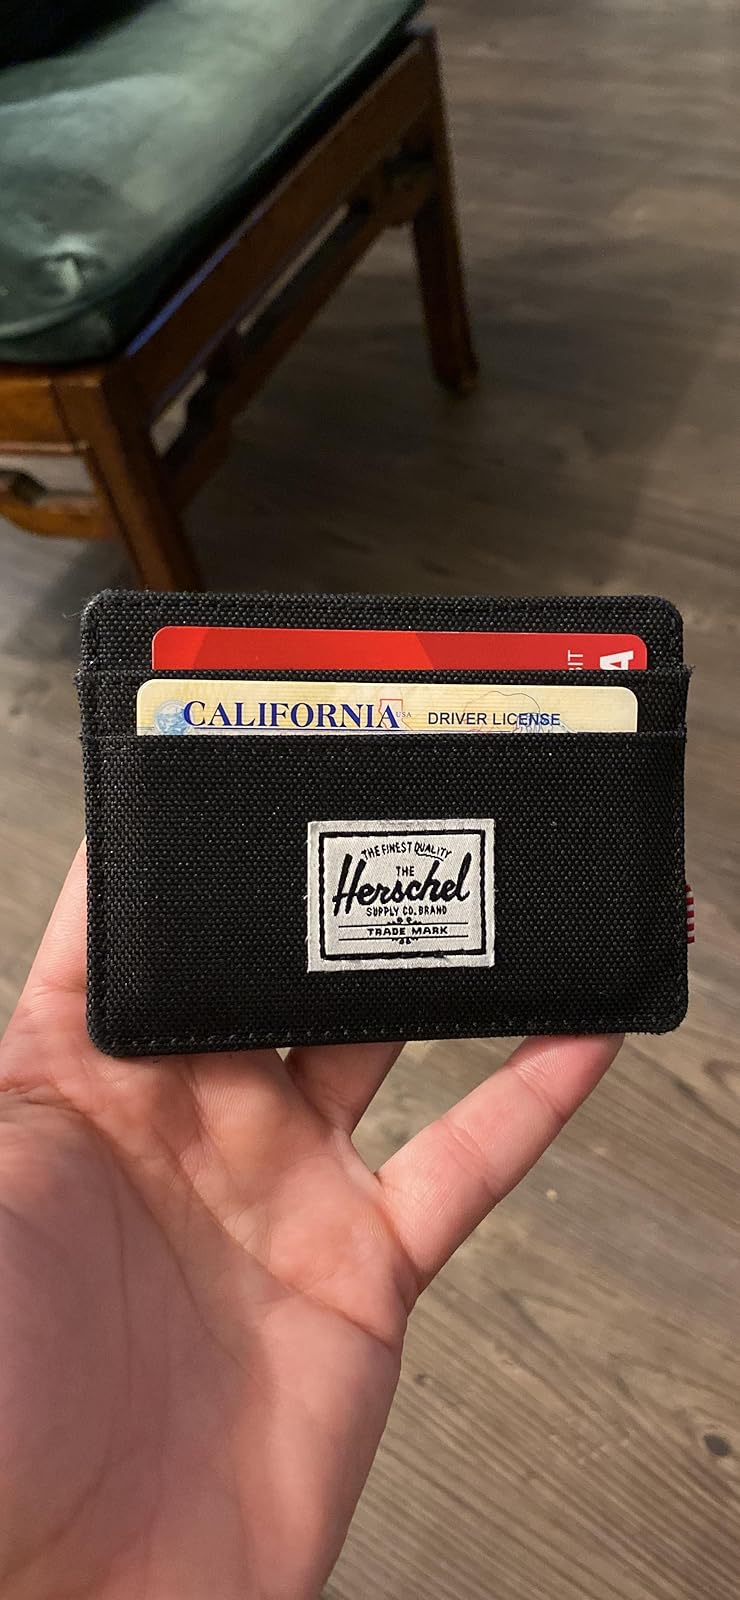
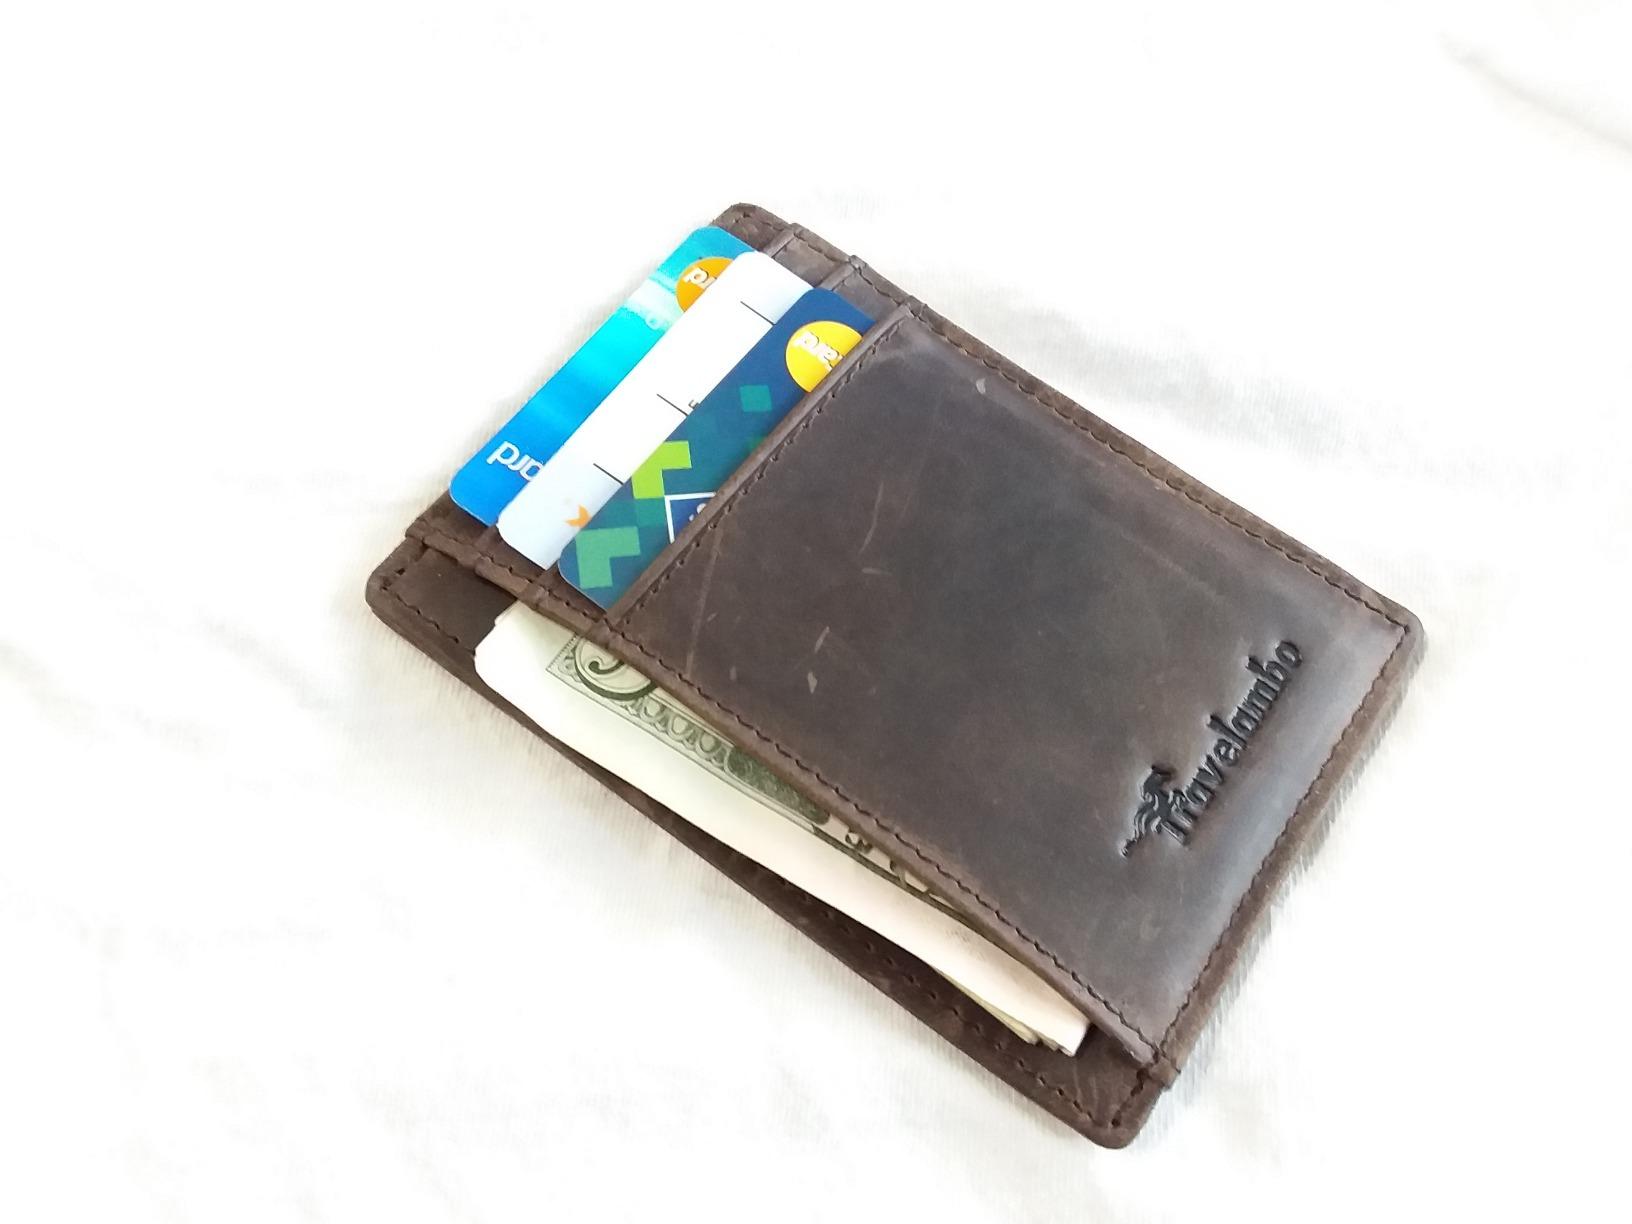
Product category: accessories_wallet
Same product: no